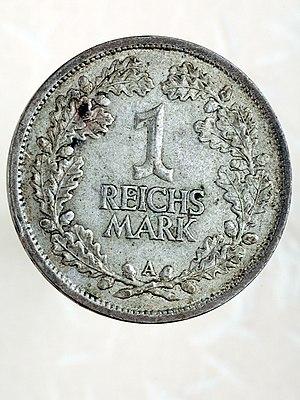
Le Reichsmark fut de 1924 à 1948 l'unité monétaire officielle de la République de Weimar, du Troisième Reich puis de l'Allemagne occupée par les forces alliées.
L'hyperinflation de la république de Weimar est la période de très forte augmentation des prix que connaît l'Allemagne entre juin 1921 et janvier 1924 et plus précisément durant l'année 1923.